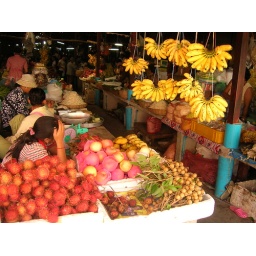
Couloured fruit in the morning market